Renault 6

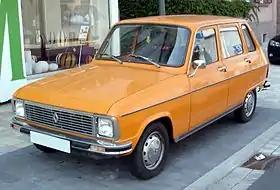
1974–1980 facelifted model

The Renault 6 or R6 is an economy C-segment small family car, manufactured and marketed by French automaker Renault from 1968 to 1986. The Renault 6 used the Renault 4's platform, initially including its small engine, but its five-door hatchback body was larger and more modern. Visually it resembled the larger Renault 16 but was distinctly boxier.